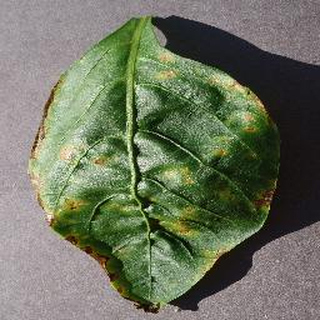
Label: bell_pepper_bacterial_spot